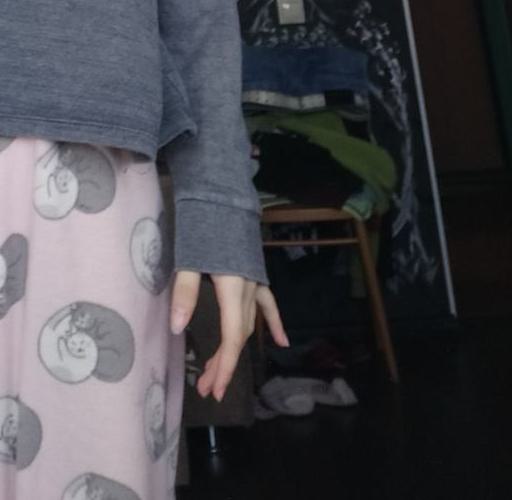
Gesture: no_gesture